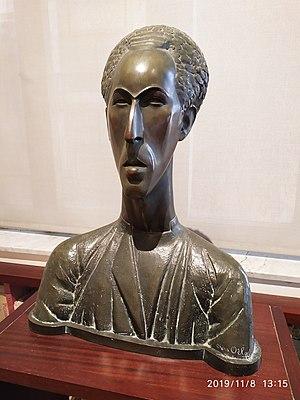
Reuven Rubin, né le 13 novembre 1893 à Galaţi en Roumanie et mort le 13 octobre 1974, est un peintre israélien originaire de Roumanie.